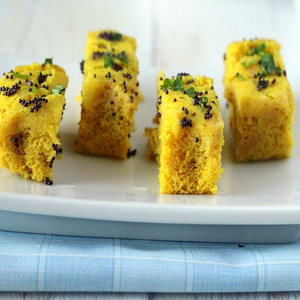
Dish: dhokla